Crédit Anversois

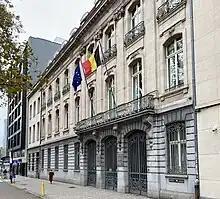
Building at Avenue des Arts / Kunstlaan 30, former main Brussels branch of the Crédit Anversois; lately offices of Federal Public Service Finance

The Crédit Anversois was a Belgian bank, founded in 1898 and liquidated in 1939-1941. Just before World War I, it was the fourth-largest bank by total assets in Antwerp, itself Belgium's second banking center behind Brussels. By 1930, it had expanded so that it ranked fourth-largest in all of Belgium, only surpassed by the Société Générale de Belgique, Banque de Bruxelles, and Algemeene Bankvereeniging.